Red Faction: Armageddon

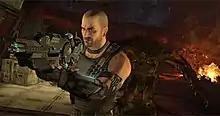

The game takes place on the planet Mars. It is set in the year 2175, 50 years after the events of "Red Faction: Guerrilla". Since the liberation of Mars, the surface of the planet has become uninhabitable. This occurred when the massive Terraformer machine on Mars which supplied it with its Earth-like atmosphere was destroyed by Adam Hale, the game's key antagonist, causing super-tornados and violent lightning storms to engulf the planet. In order to survive, the Colonists were forced to flee to the underground mines of Mars built by their ancestors, creating a network of habitable caves under the surface of the planet and setting up colonies there.